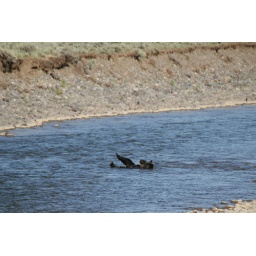
Grizzly bear playing in the river